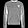
Label: Pullover